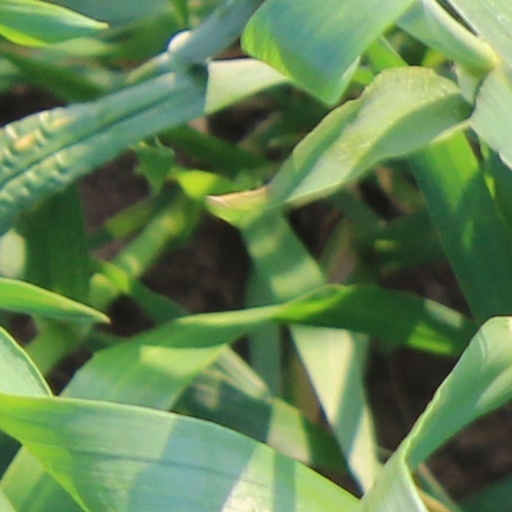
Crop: wheat